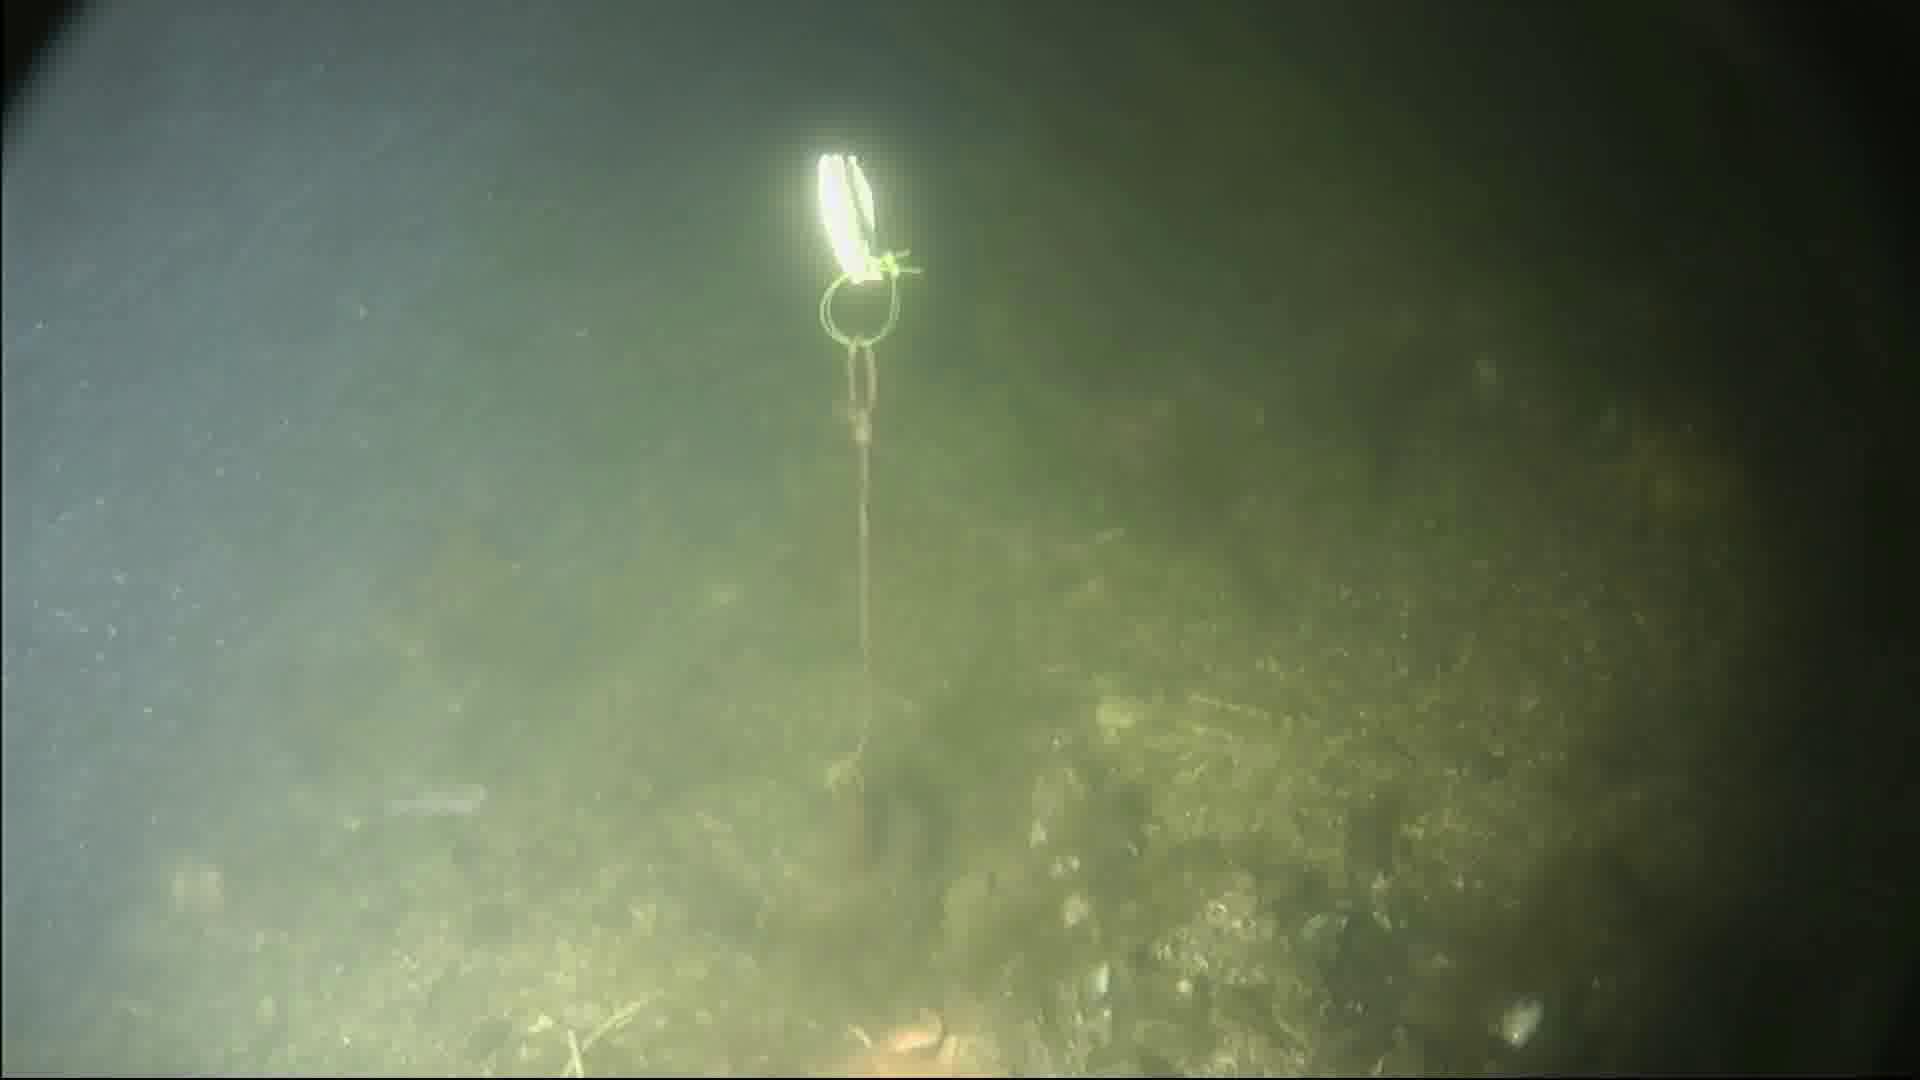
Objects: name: starfish
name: shrimp